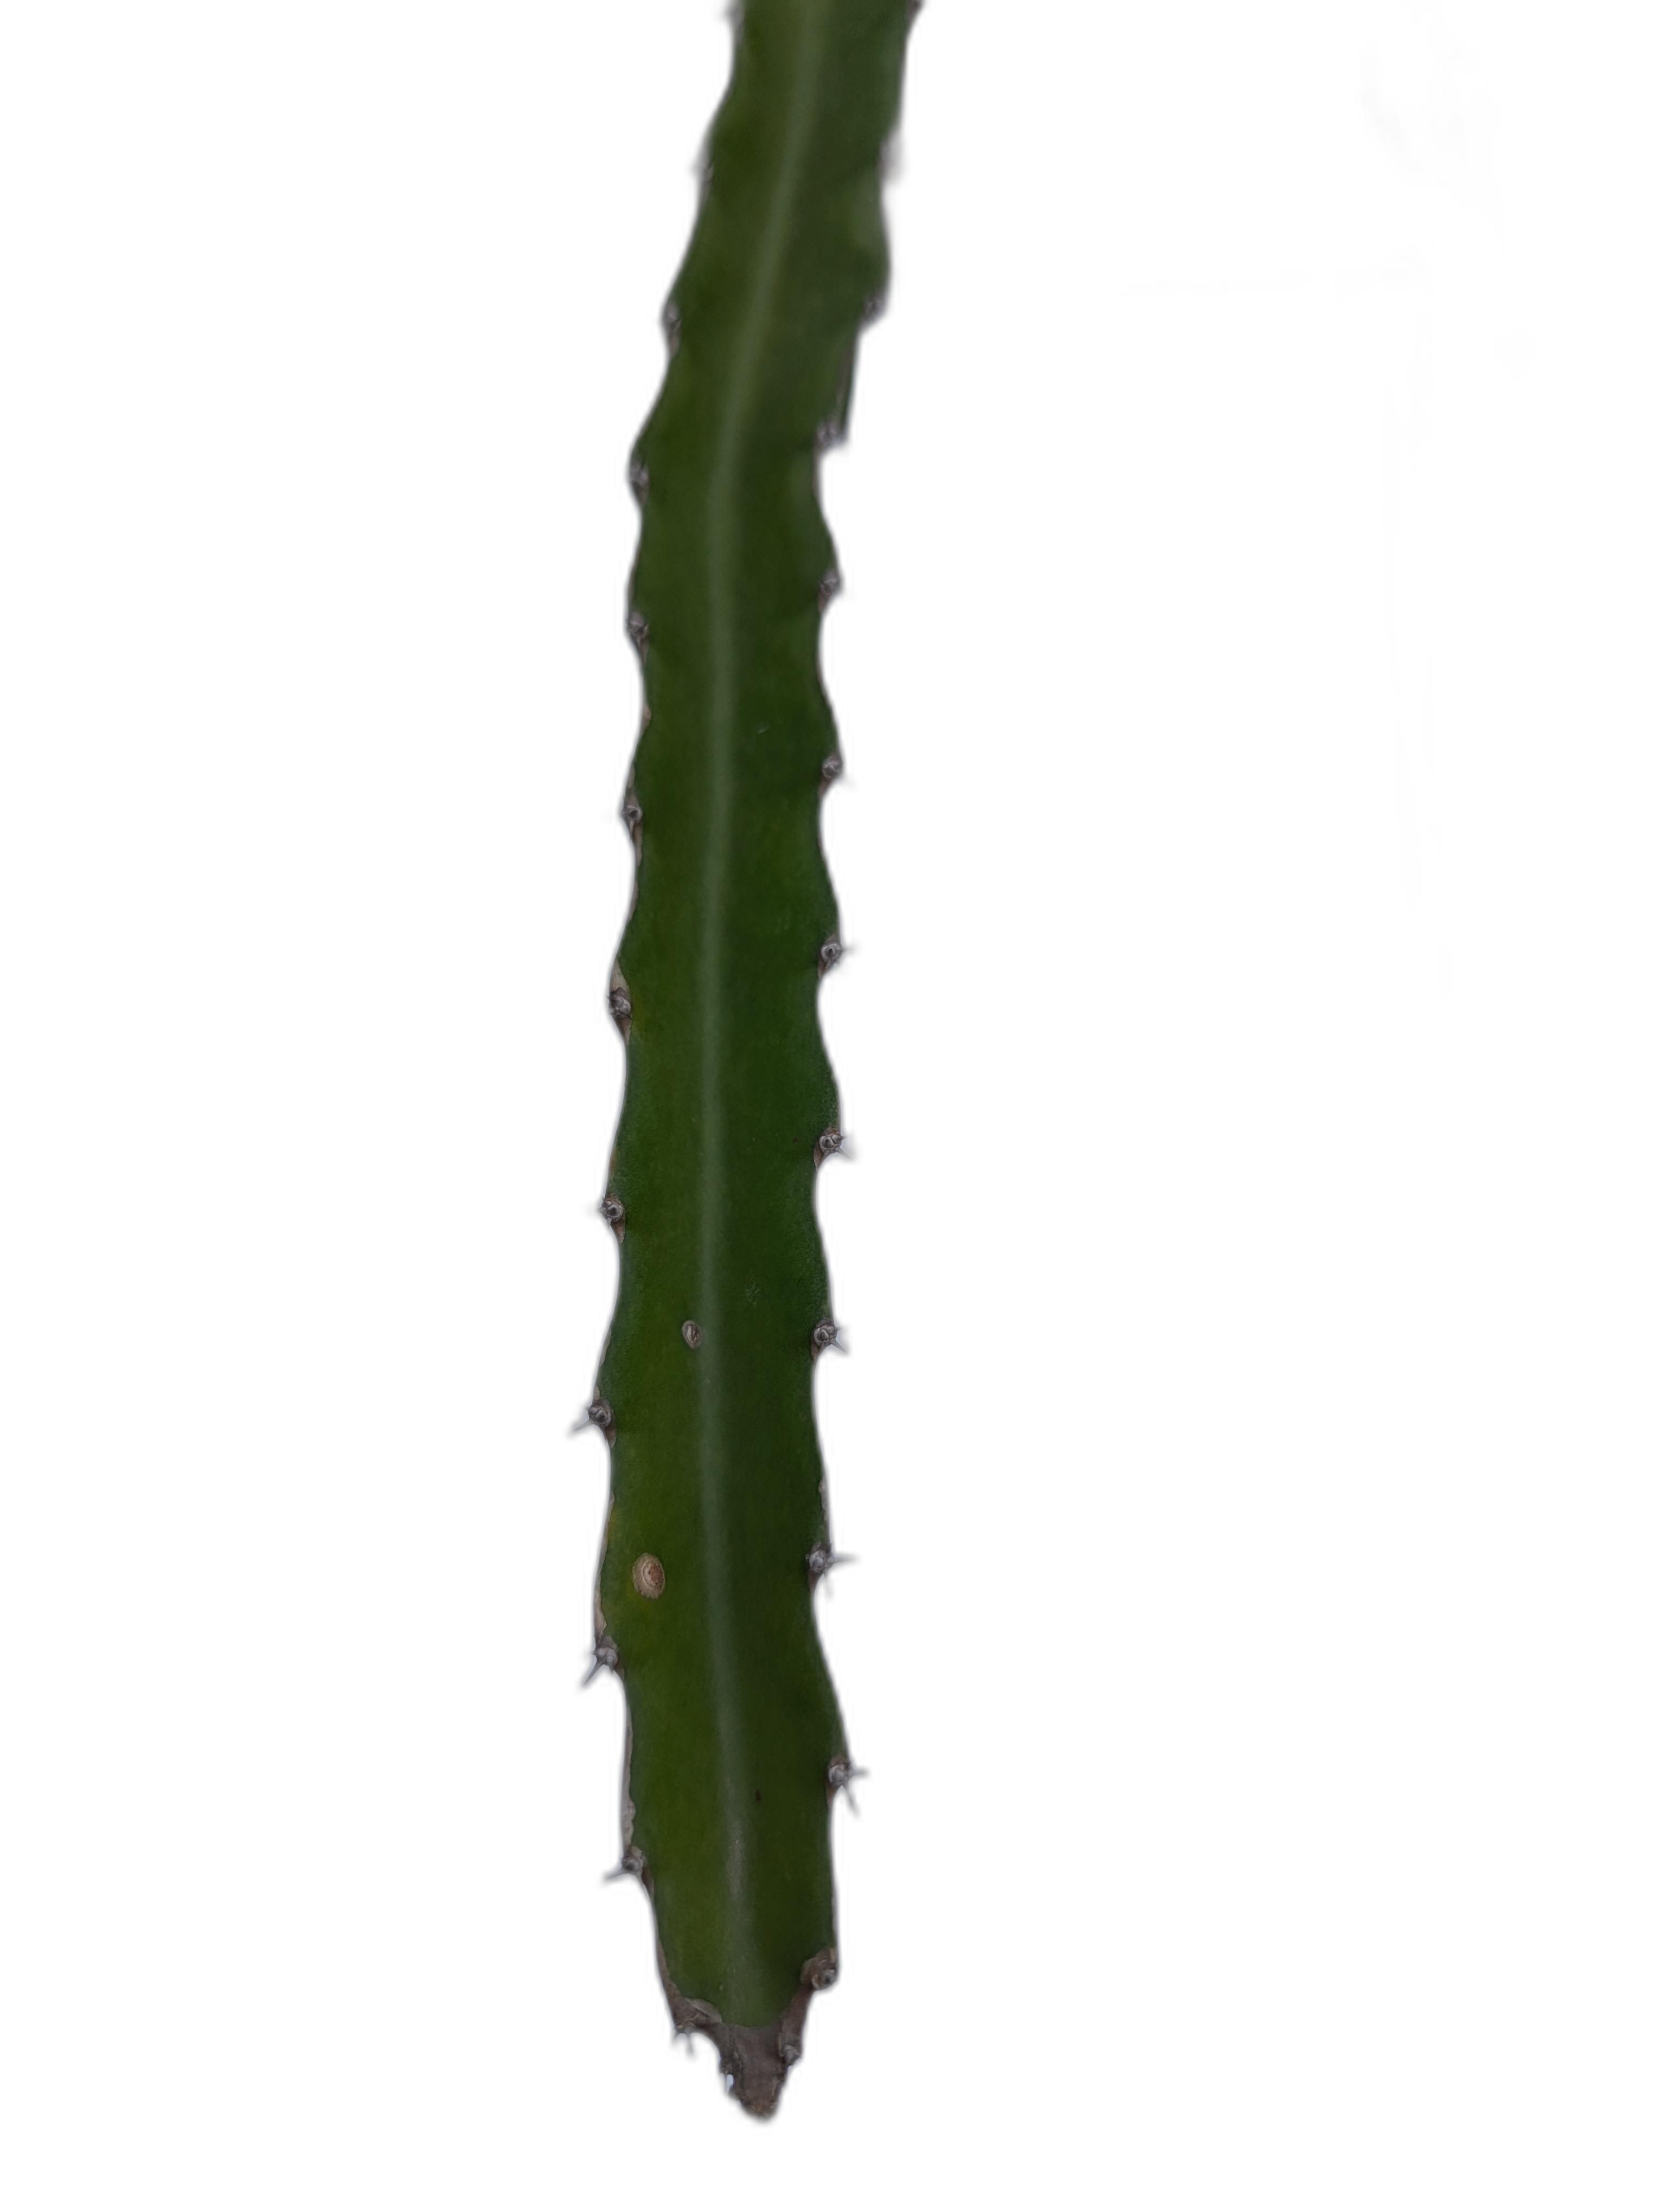
Label: Good leaf